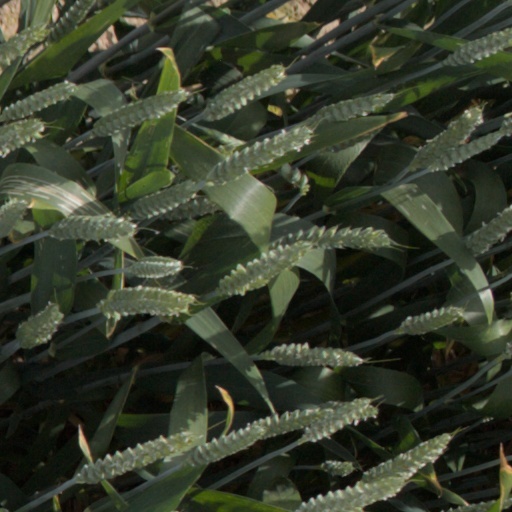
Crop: wheat